Tektronix 4050

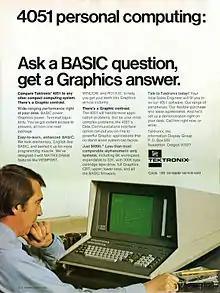
Tektronix 4051 computer

The Tektronix 4050 is a series of three desktop computers produced by Tektronix in the late 1970s through the early 1980s. The display technology is similar to the Tektronix 4010 terminal, using a storage tube display to avoid the need for video RAM. They are all-in-one designs with the display, keyboard, CPU and DC300 tape drive in a single desktop case. They also include a GPIB parallel bus interface for controlling lab and test equipment as well as connecting to external peripherals. A simple operating system and BASIC interpreter are included in ROM.